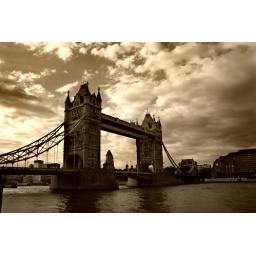
I took this photo of tower bridge in London July 2007